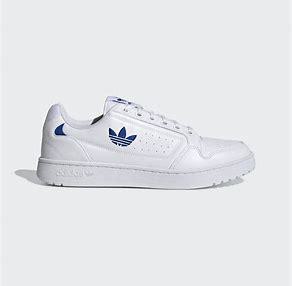
Brand: Adidas
Model: NY 90